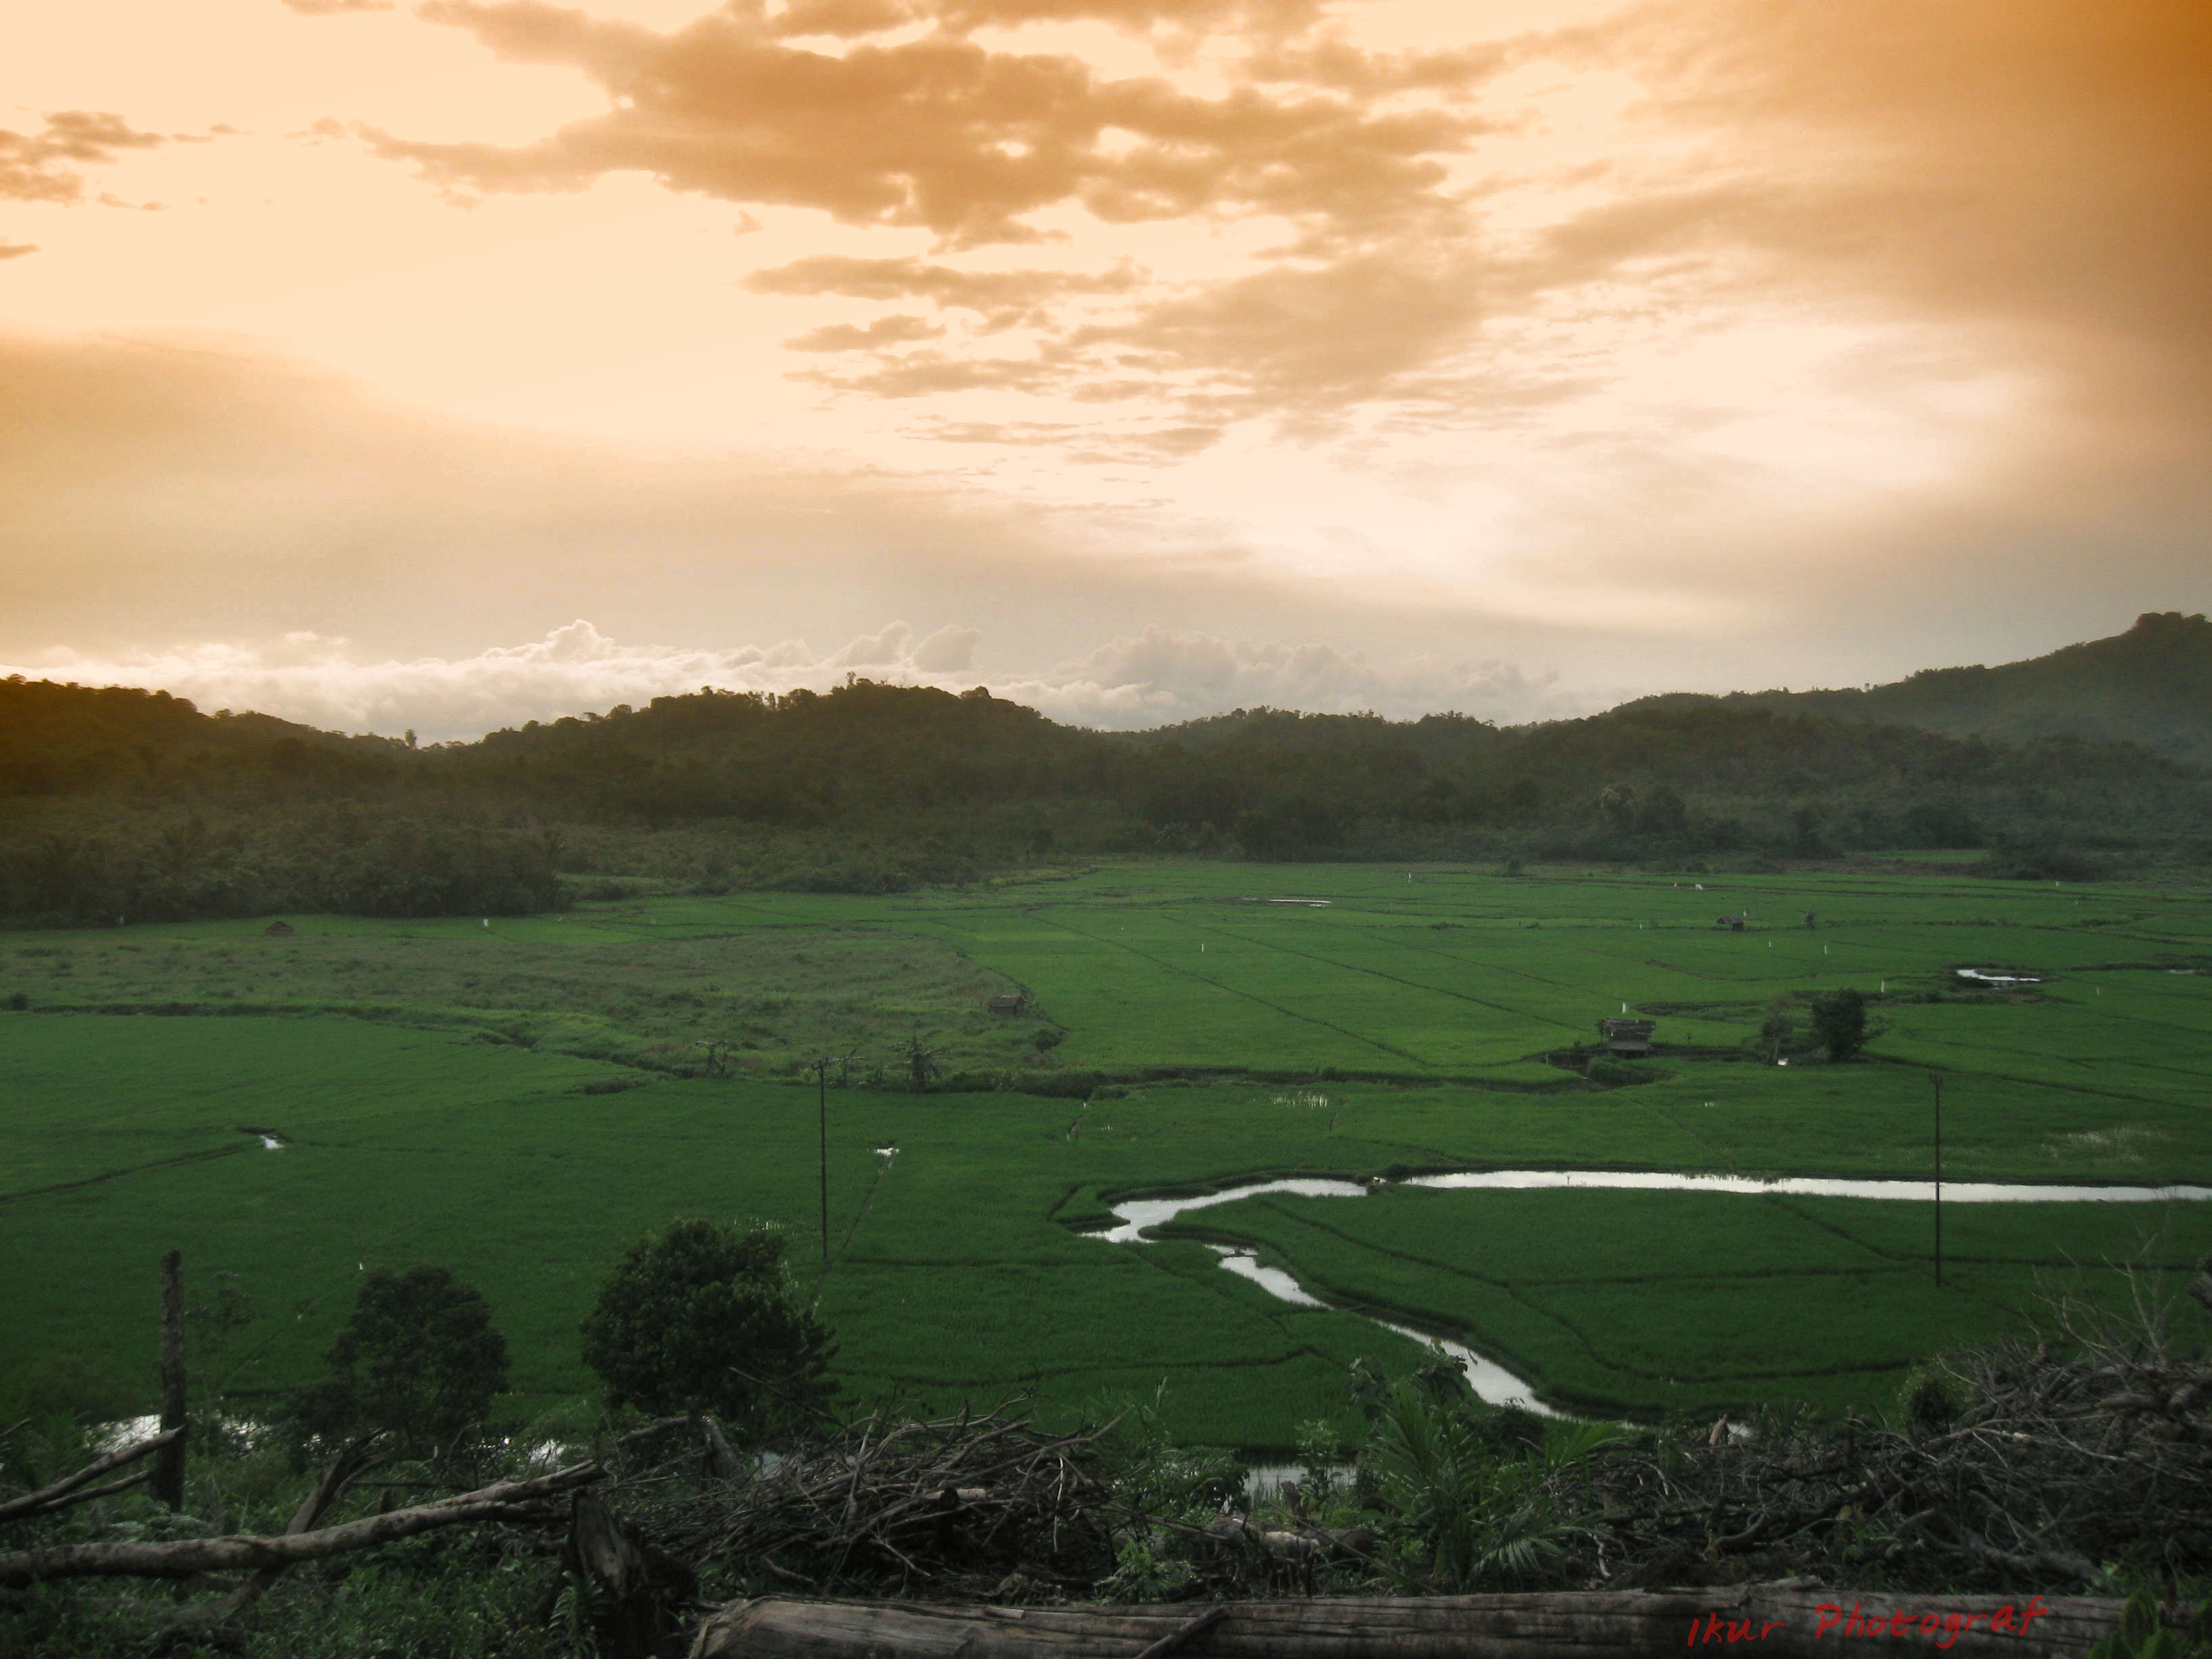
landscape, nature, grass, outdoor, horizon, wilderness, mountain, cloud, structure, sky, field, morning, hill, dawn, valley, land, mountain range, dusk, wild, environment, scenic, natural, scenery, weather, plain, grassland, plateau, indonesia, rural area, atmospheric phenomenon, mountainous landforms, sport venue, pemandangan, west borneo